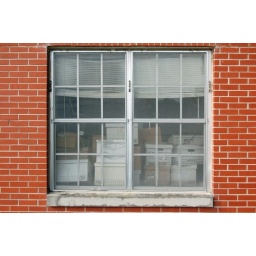
boxes in the window